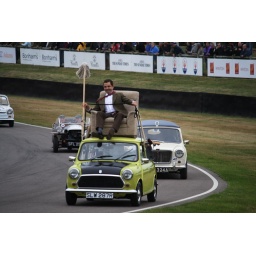
Rowan Atkinson, as Mr Bean, drives the famous car from the TV show around Goodwood from the roof!